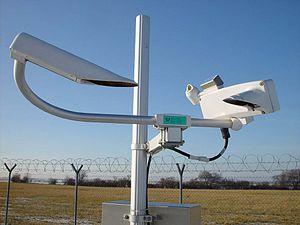
Un transmissiomètre est un instrument de mesure de la visibilité enregistrant l'atténuation d'un faisceau de lumière traversant un fluide sur une certaine distance. Le faisceau concentré, en général émis par un laser, traverse le milieu et est capté en fin de trajet par un récepteur dont l'angle de vision est restreint à la direction de la source du faisceau. Les transmissiomètres sont utilisés principalement en météorologie aéronautique, mais ils trouvent des applications dans d'autres domaines comme l’océanographie.
En météorologie, la visibilité est la distance à laquelle il est possible de distinguer clairement un objet, quelle que soit l'heure. On peut mesurer la visibilité horizontale et verticale, souvent différentes l'une de l'autre. Par exemple, la visibilité horizontale peut être très mauvaise dans un banc de brouillard mais relativement bonne à la verticale si celui-ci est mince.
La portée visuelle de piste est la distance sur laquelle le pilote d'un aéronef sur l'axe de la piste peut voir les marques délimitant la piste ou identifiant sa ligne médiane. Elle est normalement exprimée en pieds ou en mètres et est utilisée pour déterminer les conditions d'atterrissage et de décollage d'un avion, ainsi que le type d'aides visuelles opérationnelles utilisées à l'aéroport.
Un diffusomètre ou diffusiomètre est un appareil servant à la mesure du facteur de rétrodiffusion d'une onde électromagnétique. On peut l'utiliser pour différents usages.